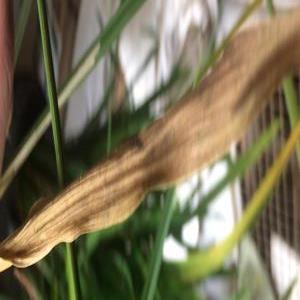
Disease: Bacterialblight